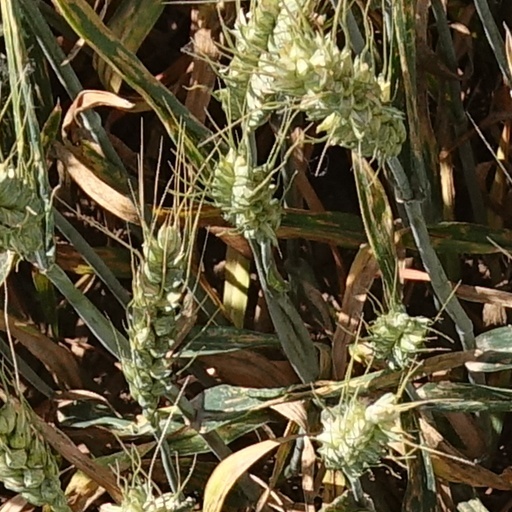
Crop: wheat